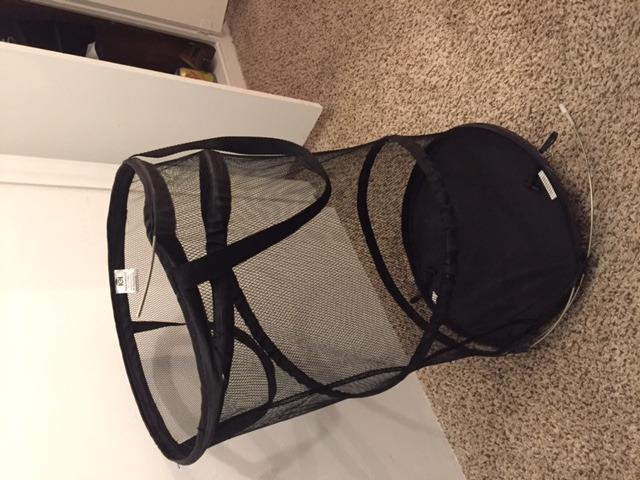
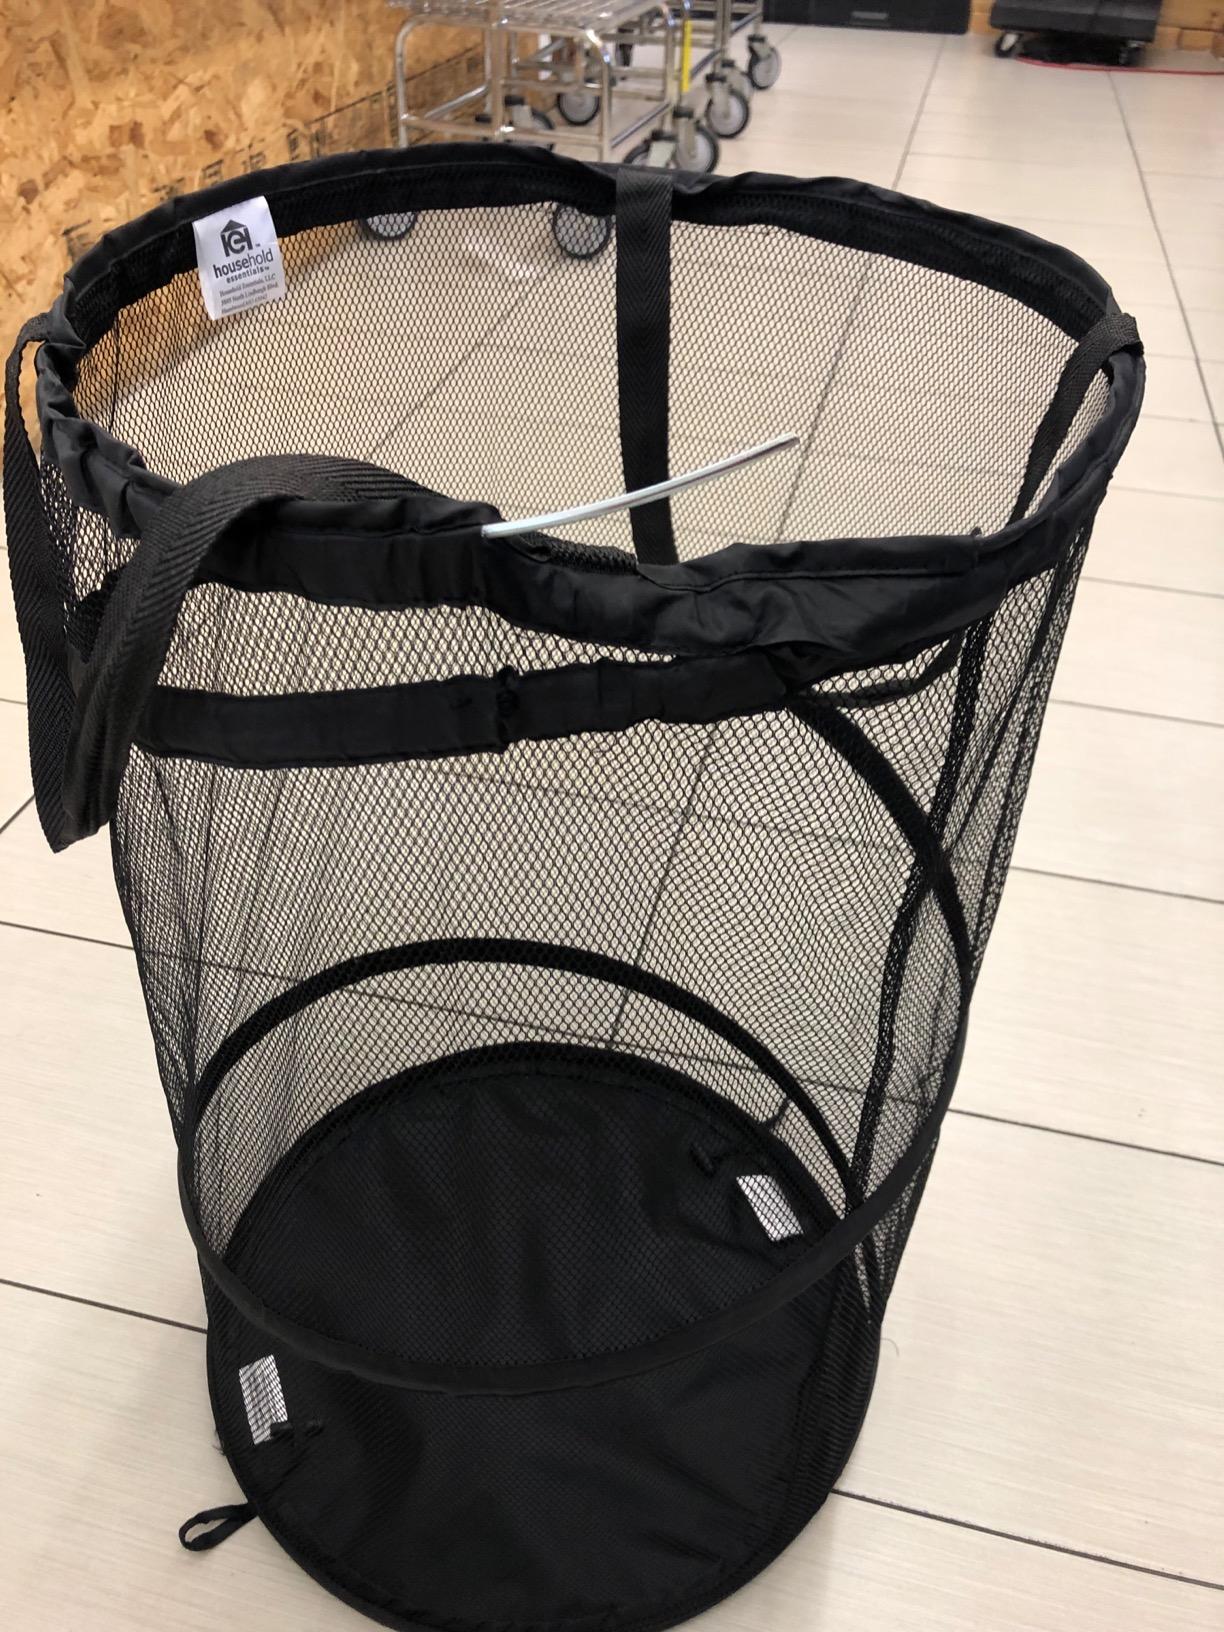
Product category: items_hamper
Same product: yes